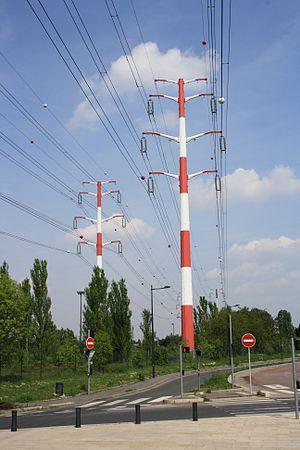
Ligne haute tension à Fresnes près de Paris en France
L'imposition forfaitaire sur les pylônes est un impôt perçu en France au profit des communes instauré par la loi du 10 janvier 1980 sur les pylônes électriques de haute tension.
Le secteur de l'électricité en France était le dixième producteur mondial d'électricité en 2017 ; sa production nette s'est élevée à 537,7 TWh en 2019.
La « plate-forme centrale pour la transparence des informations » est un nouvel instrument européen destiné à centraliser et publier une information pertinente et utile sur l'électricité.